Taukei ni Waluvu

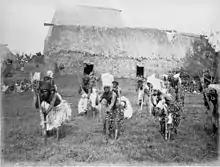
"Meke Wesi"- Spear Dance, Nakorovatu, Matailobau 1881.A group of traditionally dressed Matailobau warriors with charcoal blackened faces in three lines grasping their spears and leaning forward on their war clubs. Most are wearing turban like headgear. Behind them are densely thatched village buildings, and two groups of people sitting watching from a distance at Nakorovatu, Matailobau, 1881.

In a cabinet memorandum from King Cakobau's private secretary Henry Milne to his Minister of Native Affairs, Robert Swanston, lies further evidence of Cakobau's close relations with the Taukei ni Waluvu during the campaign. The memorandum dated 19 May 1873, announced, "The king is now at Matailobau, and has in conjunction with the chiefs assembled there, determined to go through Viti Levu. The Matailobau as you are aware are very old allies of the king." Apparently Cakobau's traditional links to the Taukei ni Waluvu can be traced to the Vunivalu's ancestors, the Nadurucoko in Wainibuka and the Dewala in Ra. Milne's memorandum makes it quite explicit what Cakobau and the Taukei ni Waluvu's intentions were as was spelled out, "By the King's last letter(13 May 1873) the Honourable the Minister for Naive Affairs will see that it is intended to push through the hills and if necessary force all 'Colo' to submit to the general Government."